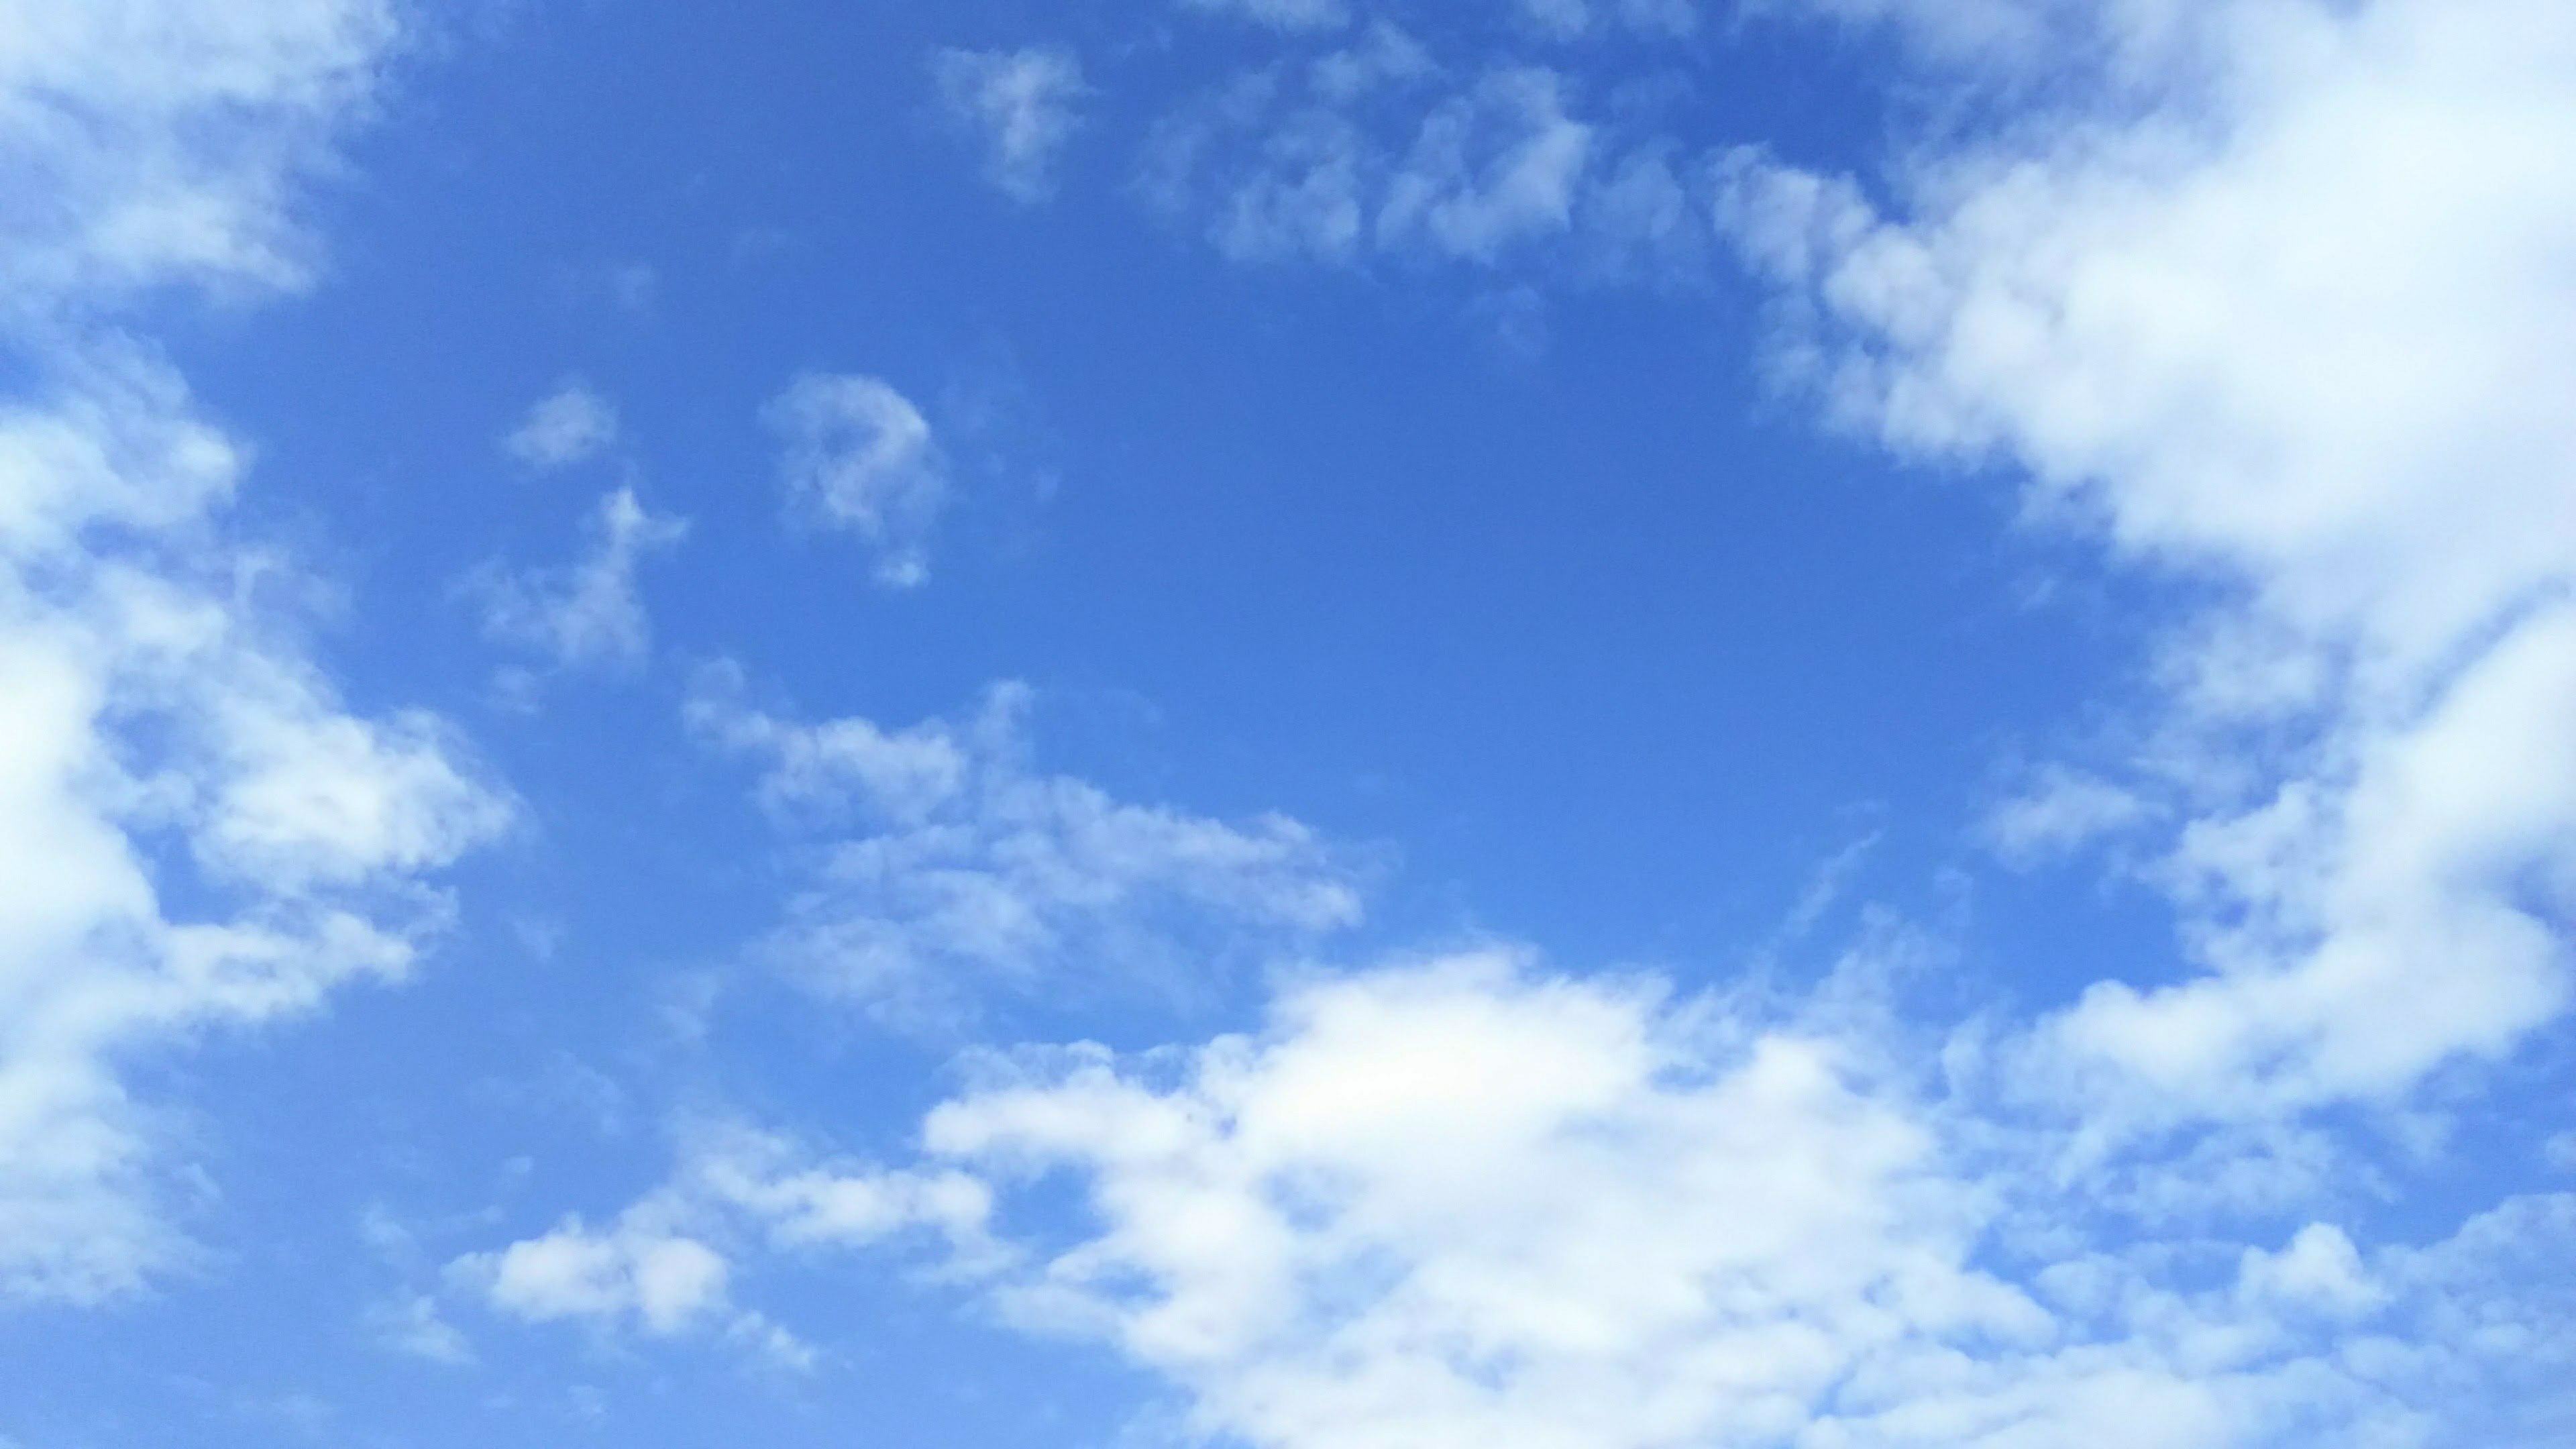
horizon, cloud, sky, white, sunlight, atmosphere, summer, daytime, natural, cumulus, blue, blue sky, beautiful, refreshing, meteorological phenomenon